Kumki (film)

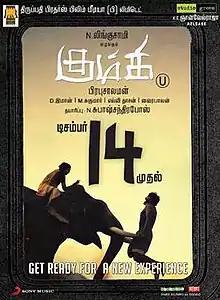
Theatrical release poster

Kumki is a 2012 Indian Tamil-language musical adventure romantic drama film written and directed by Prabhu Solomon. It was presented by N. Lingusamy and produced by N. Subash Chandra Bose, under the banner Thirrupathi Brothers, and distributed by K. E. Gnanavel Raja under the banner Studio Green. It features Vikram Prabhu, making his acting debut, while Lakshmi Menon, Thambi Ramaiah and Ashvin Raja appear in other prominent roles.